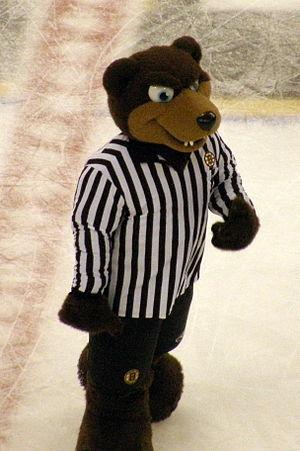
Les Bruins de Boston, en anglais Boston Bruins, sont une franchise professionnelle de hockey sur glace d'Amérique du Nord. L'équipe est basée à Boston dans le Massachusetts aux États-Unis et joue ses matchs à domicile dans la salle du TD Garden depuis 1995. Auparavant l'équipe a joué quelques saisons dans le Boston Arena puis la plus grande partie de son histoire dans le Boston Garden. Ils font partie de la ligue principale d'Amérique du Nord, la Ligue nationale de hockey, et s'alignent dans la division Atlantique dans l'association de l'Est.
Les mascottes dans la Ligue nationale de hockey occupent une grande part dans l'animation aussi bien des avant-matchs que des pauses entre les tiers-temps. Ainsi, la majorité des trente franchises de la LNH possède depuis un nombre d'années variables une mascotte.